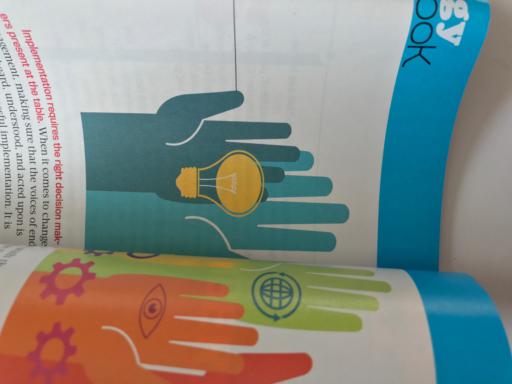
Waste category: paper